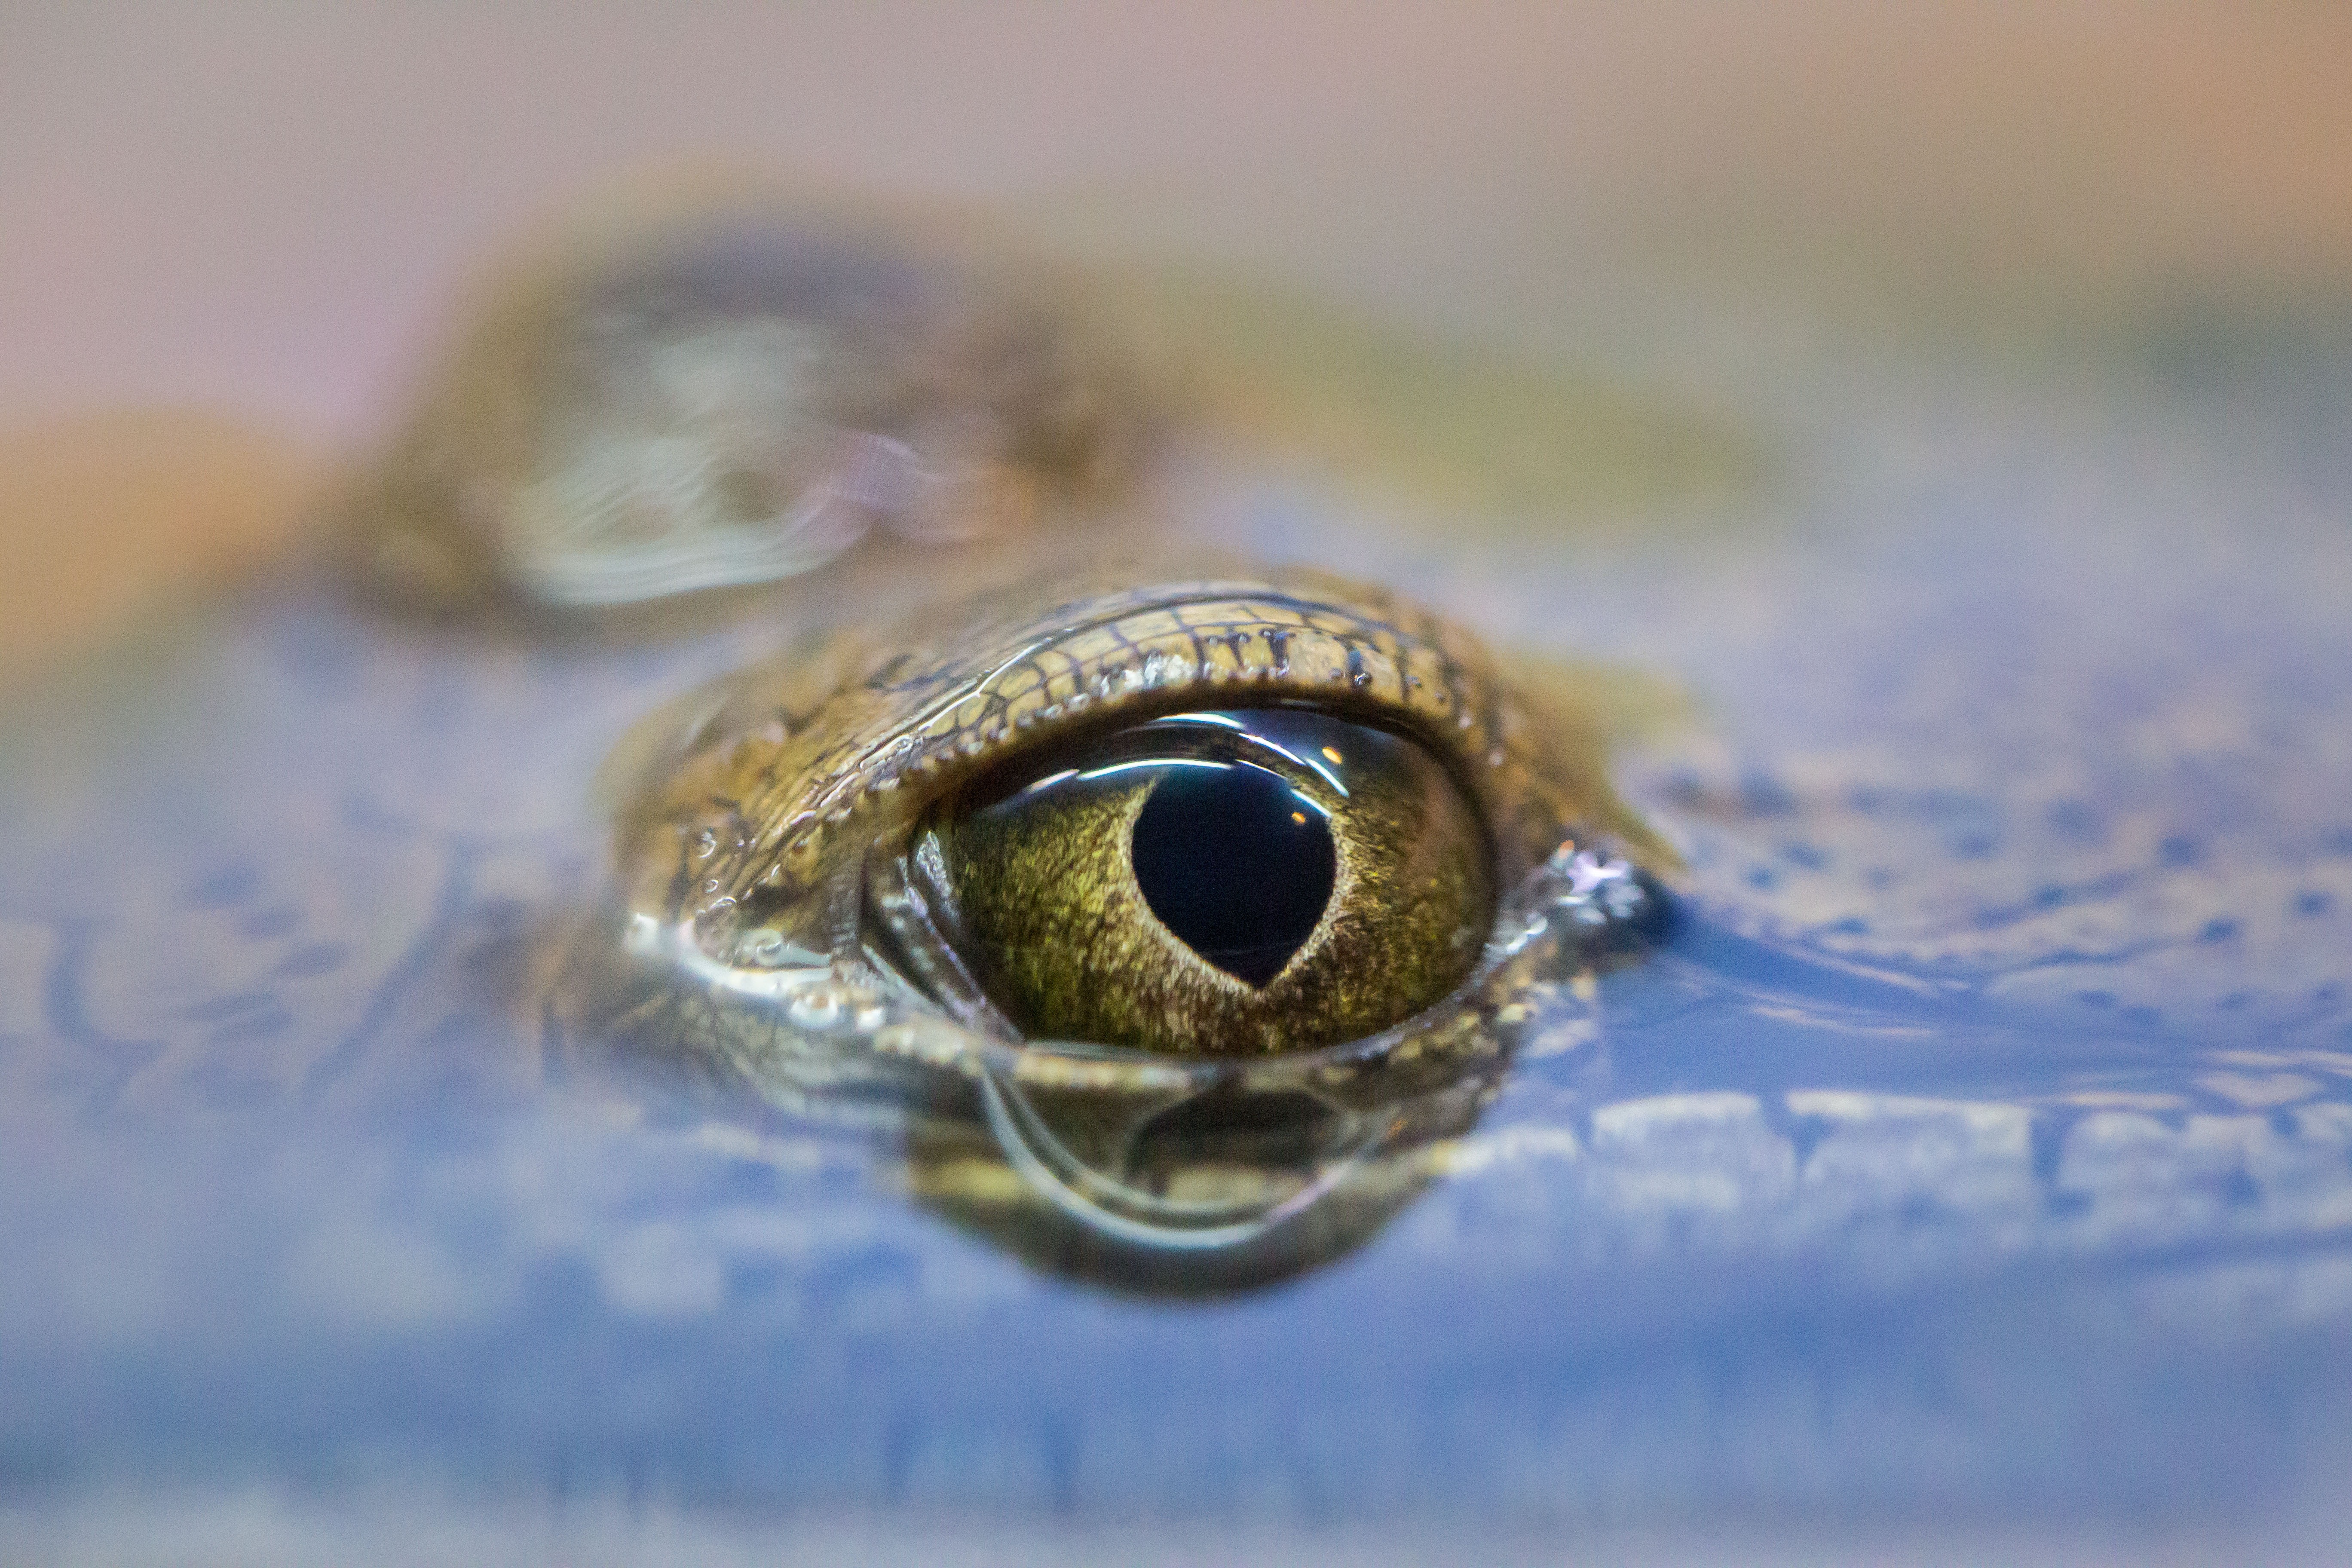
wilderness, photography, countryside, desert, adventure, backpack, animal, river, summer, wild, environment, bush, backpacker, sydney, natural, park, scenery, blue, amphibian, fish, fauna, crocodile, close up, australia, nsw, eye, organ, outback, adventurous, macro photography, theeye starring